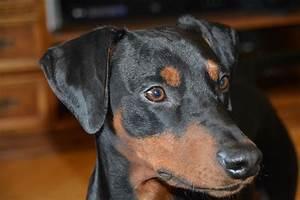
dog